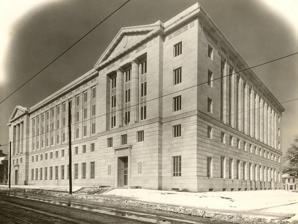
Building: Richard Sheppard Arnold United States Post Office and Courthouse
Country: United States of America
Year built: 1932
This article is about the 1931 federal building in Little Rock.  For the 1870s federal building in Little Rock, see Old Post Office Building and Customhouse (Little Rock, Arkansas) .  For the 1961 building, see Federal Building (Little Rock, Arkansas) . United States historic place Little Rock US Post Office and Courthouse U.S. National Register of Historic Places The building as it appeared in 1932 Location in Arkansas Show map of Arkansas Location in United States Show map of the United States Location 600 W. Capitol Ave., Little Rock, Arkansas Coordinates 34°44′43″N 92°15′59″W / 34.74528°N 92.26639°W / 34.74528; -92.26639 ( Little Rock US Post Office and Courthouse ) Area 2.1 acres (0.85 ha) Built 1932 ( 1932 ) Architect Office of the Supervising Architect under James A. Wetmore and Louis Simon Architectural style Classical Revival NRHP reference No. 99001540 Added to NRHP December 23, 1999 The Richard Sheppard Arnold United States Post Office and Courthouse is a courthouse of the United States District Court for the Eastern District of Arkansas in Little Rock, Arkansas . Completed in 1932, in 2003 it was renamed for Court of Appeals judge Richard S. Arnold . It is located at 500 West Capitol Avenue.  It was listed on the National Register of Historic Places in 1999 as Little Rock U.S. Post Office and Courthouse . Significance After the Civil War ended, the city of Little Rock prospered as a cotton and lumber market and as the chief center of trade for Arkansas. The population had grown from 3700 in 1860 to 88,000 by 1940. During the growth period of the 1930s, the need arose for a larger post office. Thus, the United States Post Office and Courthouse in Little Rock was built in 1931–32, during one of the most difficult periods of American history, the Great Depression of the 1930s. The passage of the Public Buildings Act of 1926 precipitated a period of building construction that was unprecedented in the United States. The Public Buildings Act specified that the office of the Supervising Architect of the Department of the Treasury would be responsible for the design and construction of all public buildings. James A. Wetmore was Acting Supervising Architect at the beginning of this period of construction. Since he retired in the early 1930s this may have been the last federal building whose construction he supervised. Though pre-dating the economic problems of the 1930s, the Public Buildings Act was the catalyst for the vast federal building program of the period and for providing jobs for thousands of construction workers around the country. Wetmore signed the construction drawings for the design of the new postal facility in May 1931. Construction was completed by December 1932. The east wing of the building was extended to the north in 1941 with an addition designed by Louis Simon as Supervising Architect of the Treasury and W.G. Noll as Chief of Architecture. The 1941 extension replicated the exterior of the original building. The west wing of the building was extended to the north in 1987. The 1987 addition is an abstraction of the original design. The building is located along the axis of the Arkansas State Capitol building and functions in both a visual and practical capacity to enhance the monumental quality of the state's capital city.  It was renamed in honor of judge Richard Sheppard Arnold 2003. The building is symbolic of the federal presence in Little Rock and is a reminder of the growth of the federal government as evidenced in the building period of the 1930s. Architectural description The monumental five-story limestone building was designed in the Academic Greek Revival style . The original 1932 building is approximately 251' wide and 151' deep; and the east wing addition of 1941, and west wing addition of 1987, extend the depth by 114' to approximately 265'. The composition of the main elevation consists of two projecting Greek distyle pavilions at the east and west ends resting upon a two-story rusticated base. The major horizontal zones of the building are clearly differentiated. The foundation and basement are gray granite, above which rise a first floor and mezzanine level of horizontally incised, rusticated limestone veneer, above which rise three floors of smooth finished (honed), flush jointed limestone which gives a monolithic appearance, except for fenestration and pilasters as described below. The two Greek distyle temple pavilions consist of slightly projecting pediments , each supported by a pair of three-story, fluted Doric engaged columns , resting on the rusticated two-story base. Each end of the main elevation contains a main entrance beneath a raised temple front. A frieze of alternating limestone triglyphs and terra cotta metopes extends around the west, south and east elevations of the 1932 and 1941 buildings. The terra cotta metopes are composed of various configurations of tiles creating palmette and leaf and scroll motifs. The tiles are polychrome with a buff color relief, matching the limestone, on a gold or sienna field. Each tympanum has a central spread eagle cartouche , with the eagle heads reversed in order to face each other across the building. The recessed front elevations are very planar, consisting of alternating vertical window bays and fluted engaged pilasters at the third through the fifth floors resting, like the temple fronts, on the rusticated two-story base. Exterior ornamentation is limited to the pilasters, the window system, the frieze described above, a terra cotta fretwork band separating the rusticated base from the smooth upper floors, and a shallow projecting cornice. The window system is designed to promote verticality in the bays. The windows are three light vertical steel casements whose light-colored vertical mullions are a visual design element. On the upper three floors, the windows are connected vertically by three-panel marble spandrels whose dividing rails form extensions of the window mullions. This presents an extremely vertical appearance where the two mullions extend upward continuously for three floors, separating the three-story pilasters. A 50' wide, 114' long, east wing addition was added in 1941. This addition is indistinguishable from the original building, making the east elevation appear to be a contiguous 265' elevation. In 1987 however, another similar sized wing was designed not to replicate the original. While matching the original building in height and material, the west wing has no fenestration on its outer walls, and appears as a monolithic mass extending northward from the 1932 west wing. While it picks up the horizontal fretwork band (as a slightly decorated limestone band) and the frieze (as a band of plain white pre-cast concrete), the west wing lacks any vertical elements to complement the verticality of the 1932 structure's window system and pilasters. Internally the building plan is typical of such post office and courthouse buildings of the period. It has a rectangular footprint on the first floor to accommodate the postal function (i.e. the large open work floor). Upper floors are gradually reduced in size via an E-shaped plan on the second and third floors, and the elimination of the central leg on the fourth and fifth floors to create a U-shaped plan. Interior spaces consist of a grand postal lobby; postal offices and work areas; double-loaded public corridors with elevator lobbies, several courtrooms including the main ceremonial courtroom on the fourth floor; standard tenant office spaces throughout; and a utilitarian basement. Each of these areas is described in detail in their respective zone descriptions. The site is bordered on all sides by public streets and sidewalks. Grading slopes downhill from the front (SE) on Capital Street to the rear (NE) on Fourth Street. On the east elevation the grade is lowered to partially expose the granite base course and basement windows; on the west elevation the grade level was maintained at the first floor level and the basement is lighted by areaways along the west side. Landscaping generally consists of a lawn border along the west, south and east elevations with two large evergreens flanking each front entry (the easternmost tree of the east entry has been lost), and assorted shrubs at the corners. Original Deco lighting standards flank all the entries of the 1932 and 1941 elevations. See also National Register of Historic Places listings in Little Rock, Arkansas List of United States post offices References